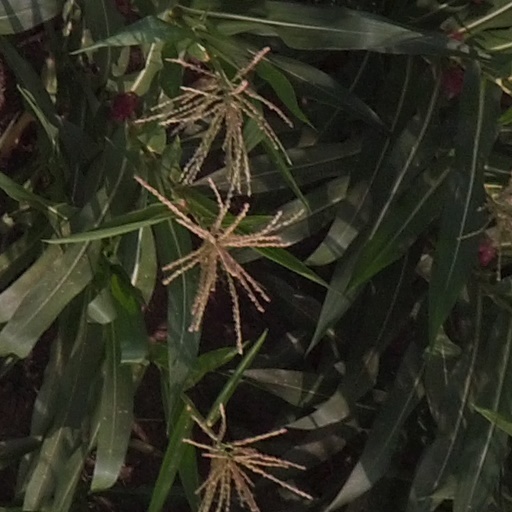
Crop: maize; corn